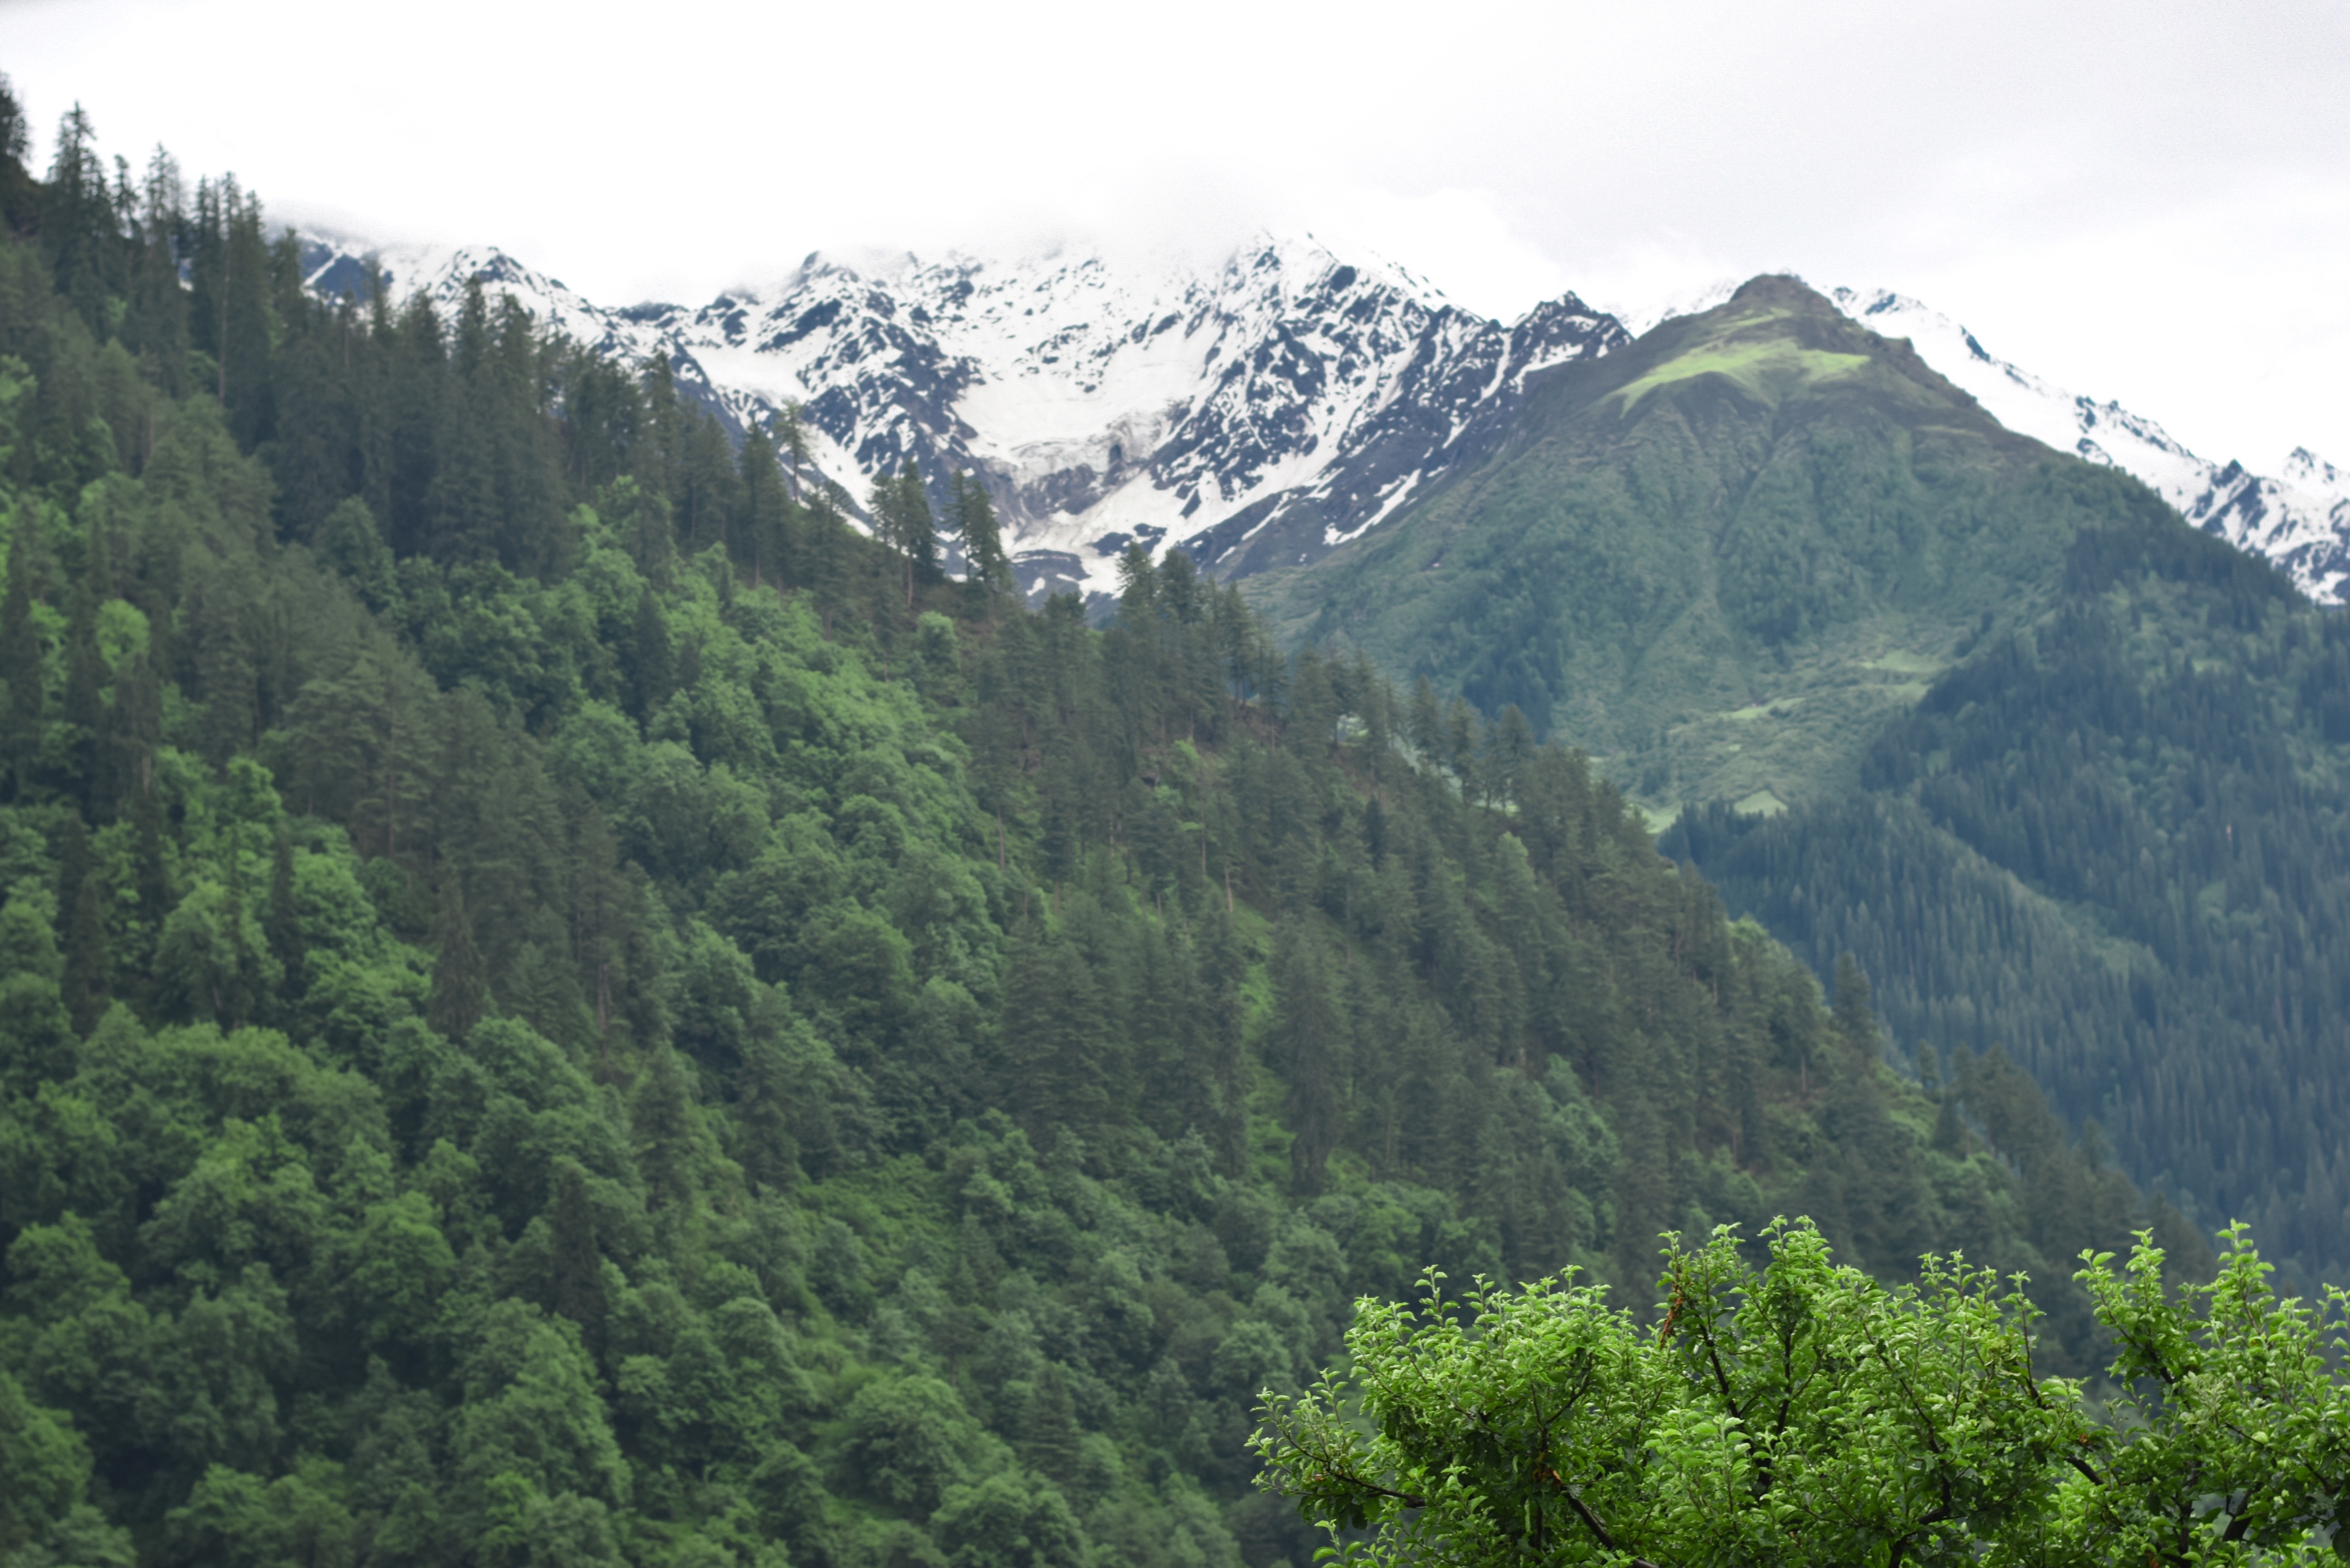
tree, nature, forest, wilderness, mountain, meadow, hill, valley, mountain range, ridge, alps, rainforest, plateau, habitat, ecosystem, landform, mountain pass, hill station, natural environment, geographical feature, atmospheric phenomenon, mountainous landforms, temperate broadleaf and mixed forest, temperate coniferous forest